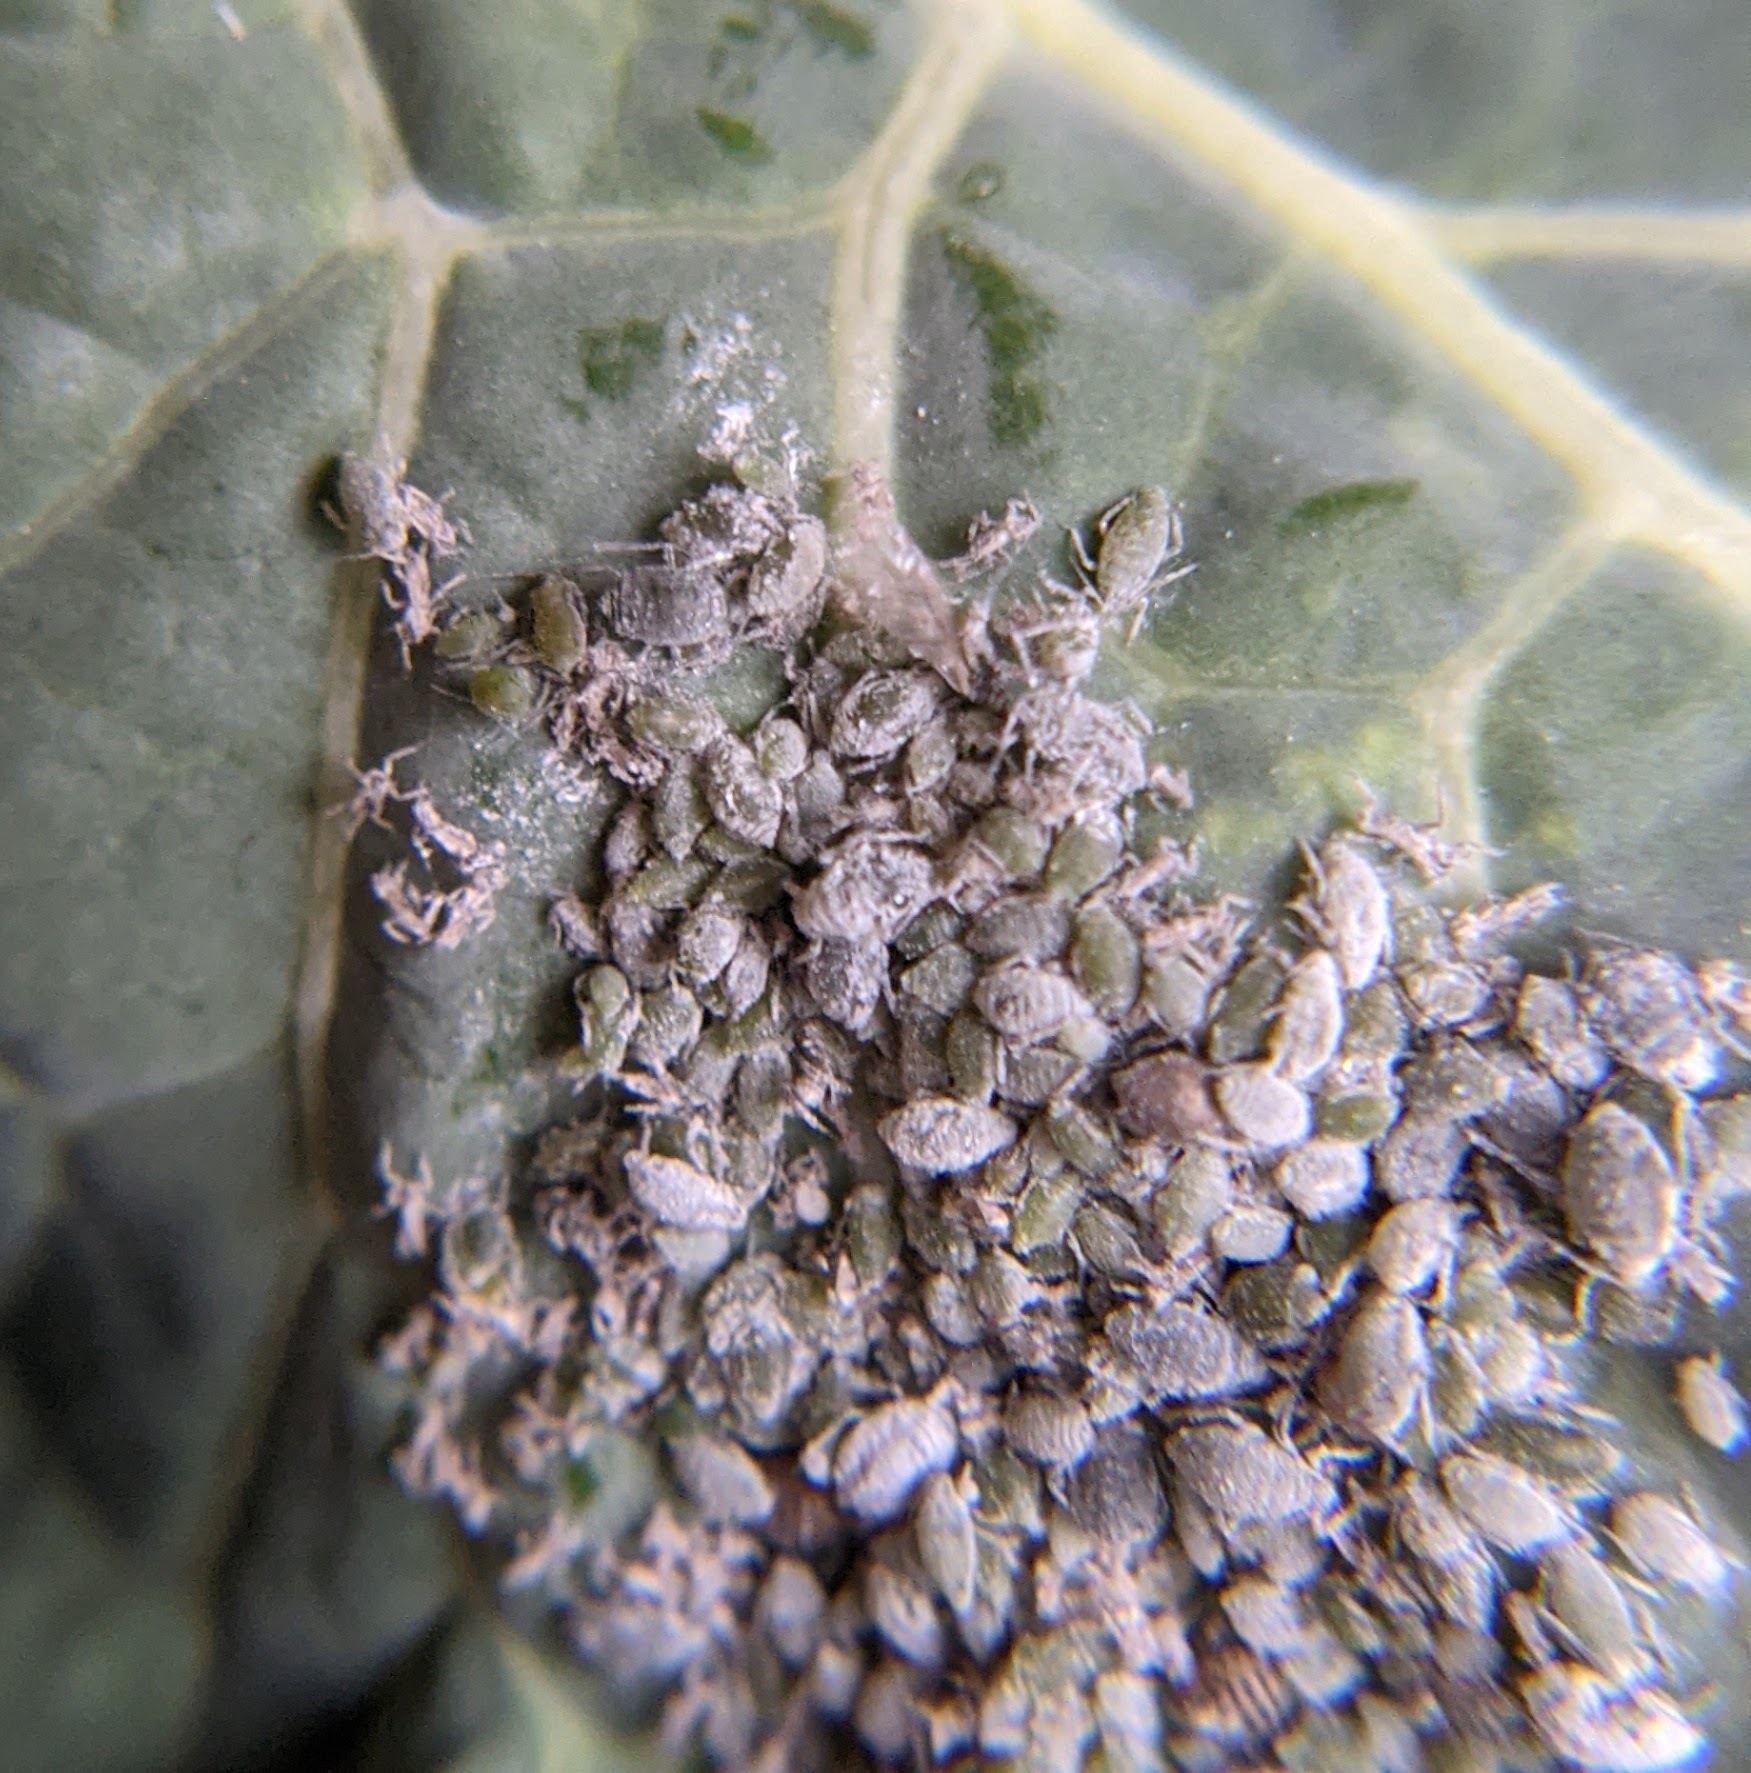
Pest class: cabbage_aphid